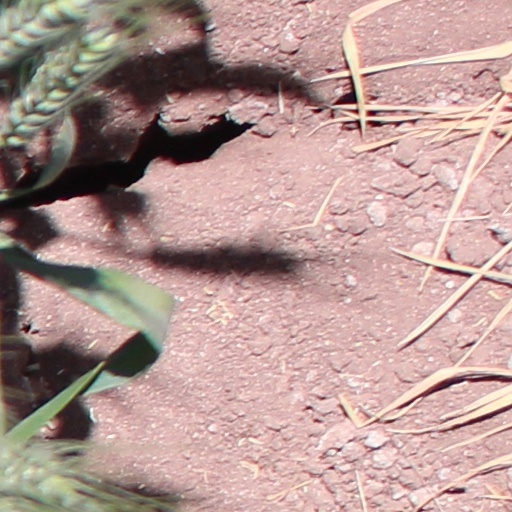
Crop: wheat